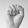
ASL letter: S